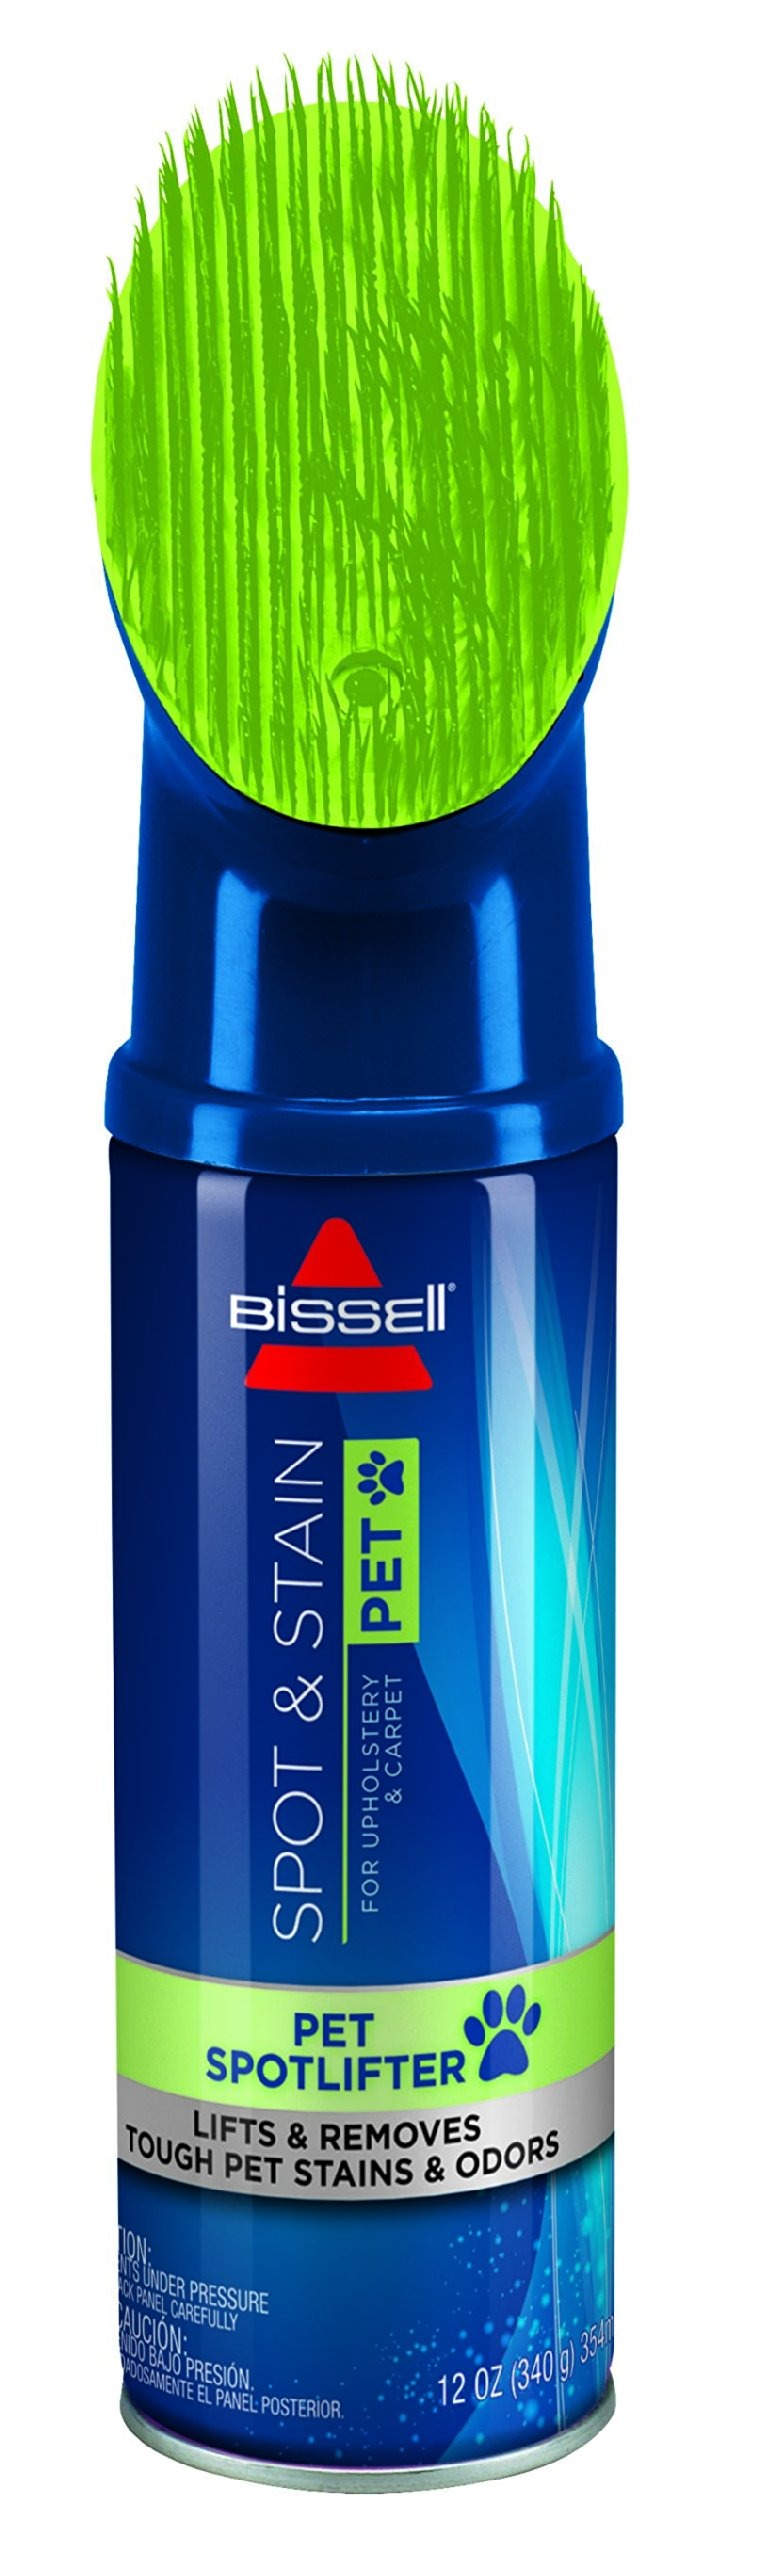
Item Name: BISSELL Pet Carpet and Upholstery Cleaner, 12 Ounce
Bullet Point 1: Fabric safe brush safely cleans upholstery and carpet fibers
Bullet Point 2: Patented odor eliminator
Bullet Point 3: Discourages pets from resoiling the same area
Value: 12.0
Unit: Ounce

Price: 5.48